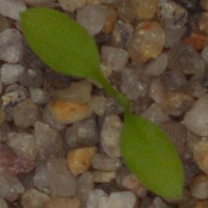
Label: common_chickweed